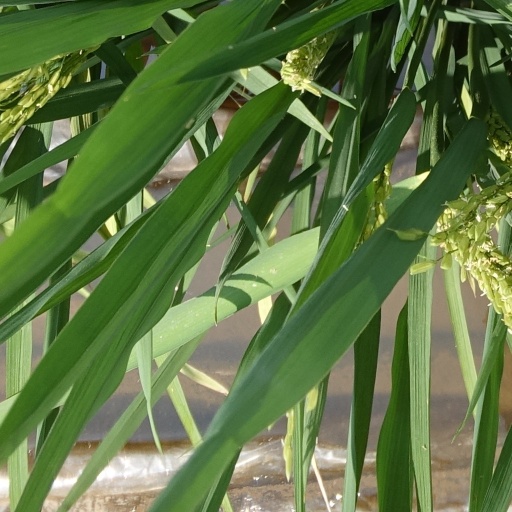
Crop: rice